Hemileia vastatrix

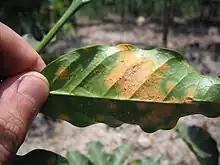
Severe symptoms of leaf rust

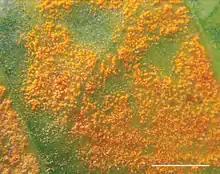
Detail of suprastomatal uredinial pustules coalescing over lower leaf surface (bar = 0.5 cm)

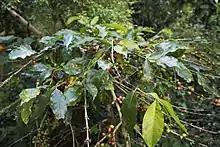
Significant rust infection, rust-induced defoliation, and nutrient deficiencies as a result of damaged leaves

Hemileia vastatrix is a multicellular basidiomycete fungus of the order Pucciniales (previously also known as Uredinales) that causes coffee leaf rust (CLR), a disease affecting the coffee plant. Coffee serves as the obligate host of coffee rust, that is, the rust must have access to and come into physical contact with coffee ("Coffea sp.") in order to survive.